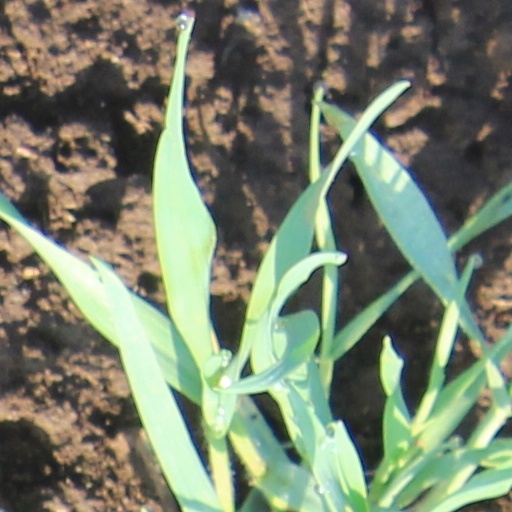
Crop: wheat